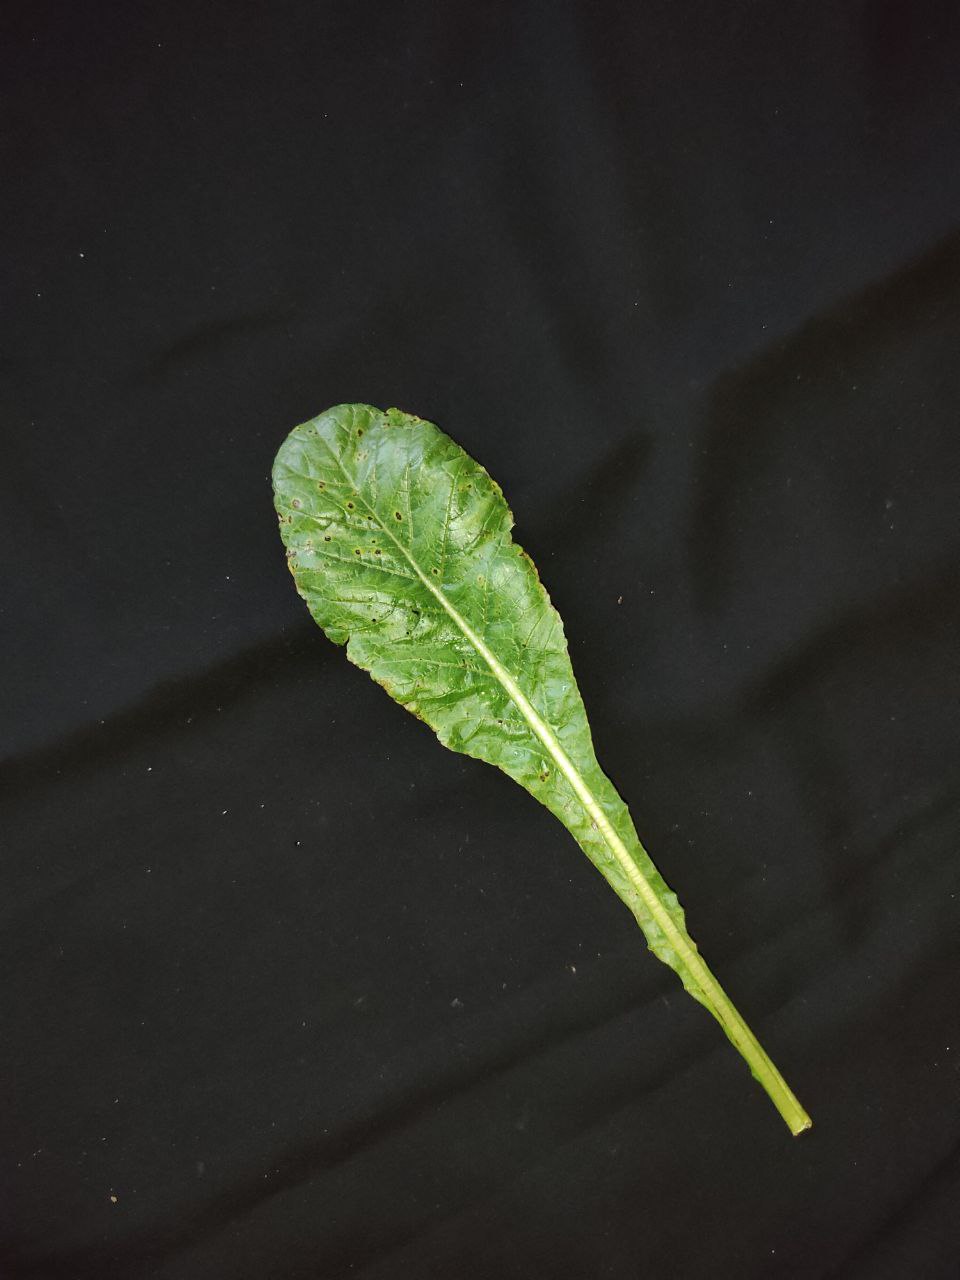
Label: Black leaf spot